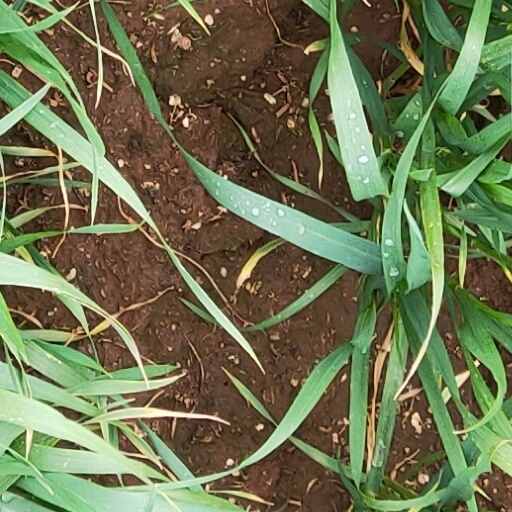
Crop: wheat